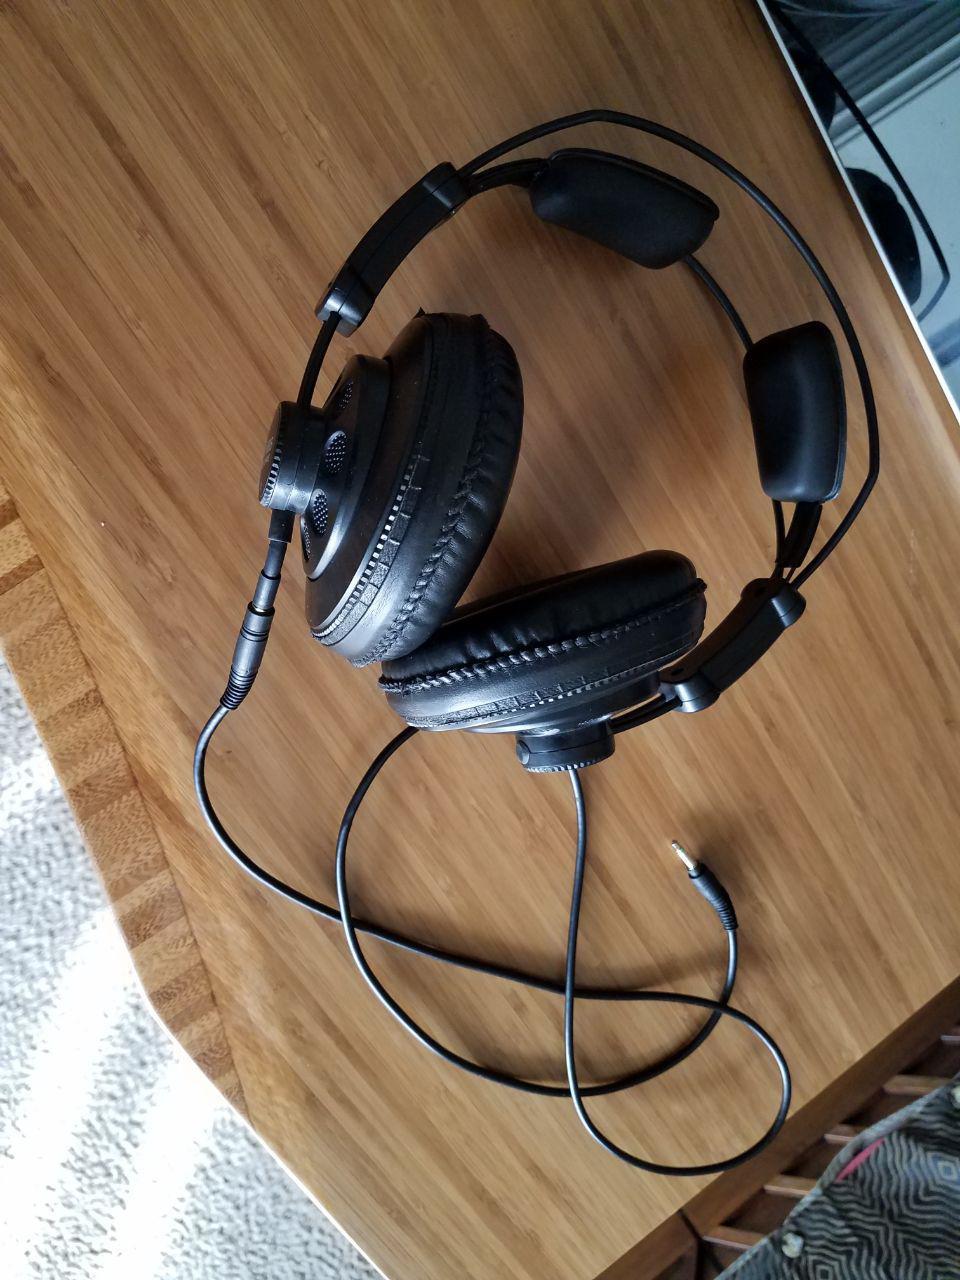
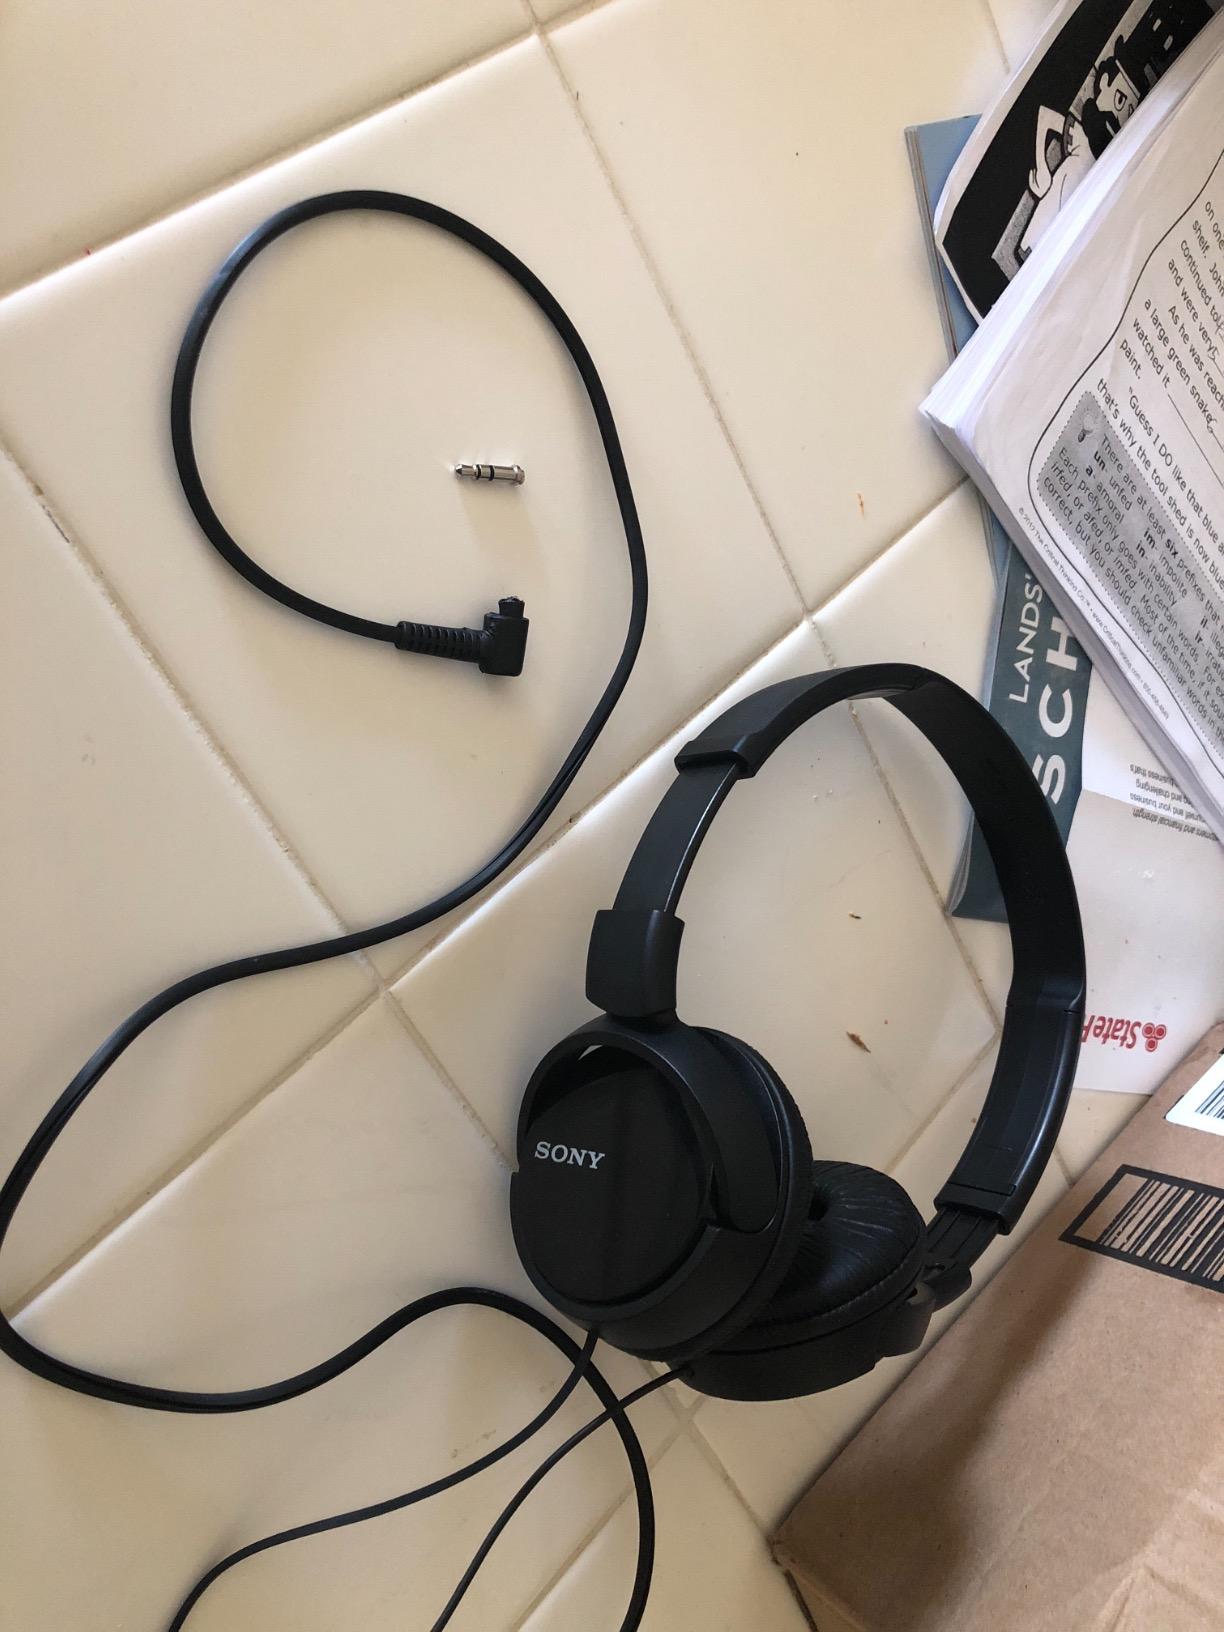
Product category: headphones
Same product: no